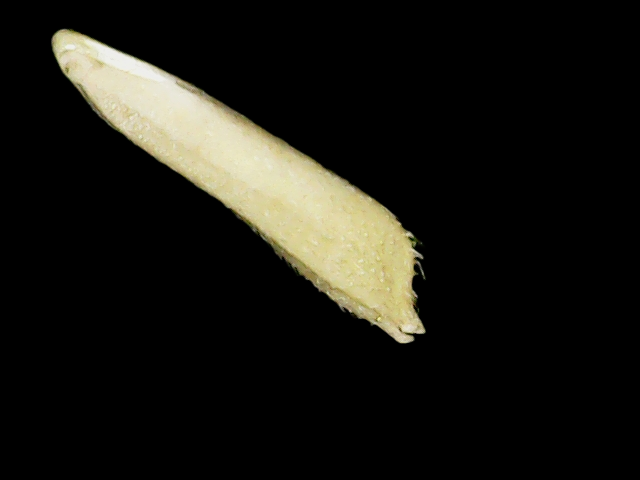
Rice variety: Binadhan19